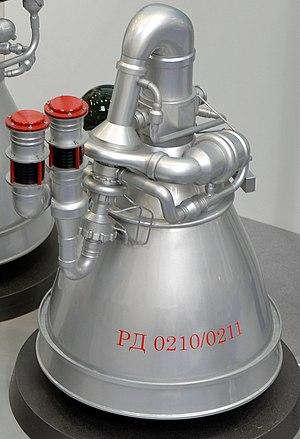
Maquette du moteur RD-0210/RD-465 équipant le second étage du lanceur russe Proton. Salon du Bourget 2013
Le RD-0210 ou RD-465 est un moteur-fusée à ergols liquides russe d'une poussée de 49 tonnes développé dans les années 1960 pour propulser le deuxième étage du lanceur soviétique Proton. Ce moteur, qui brûle un mélange d'UDMH et de peroxyde d'azote, utilise un système d'alimentation de type combustion étagée. Le deuxième étage de la fusée Proton utilise 4 moteurs de ce type regroupés dans un ensemble alimenté par la même turbopompe. Le moteur, dont le début de carrière opérationnelle a été émaillé d'incidents, a été construit à plus de 1500 exemplaires et est toujours utilisé en 2016 pour propulser le lanceur Proton.